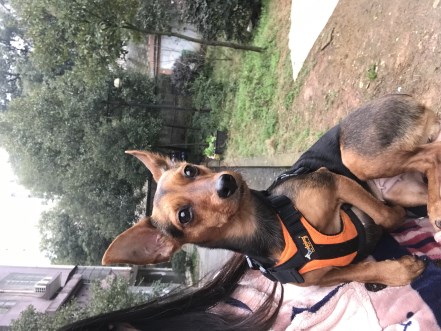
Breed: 561-n000127-miniature_pinscher